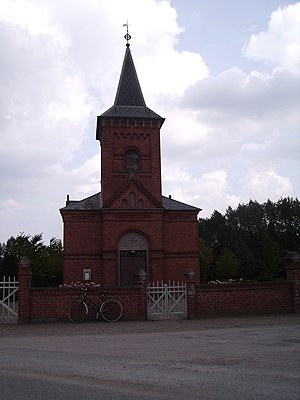
Hasmark Kirke / Bygning
Hasmark Kirke fra vest
Hasmark Kirke er en af de to kirker i Norup Sogn. Den ligger i landsbyen Hasmark nær Enebærodden på Nordfyn.